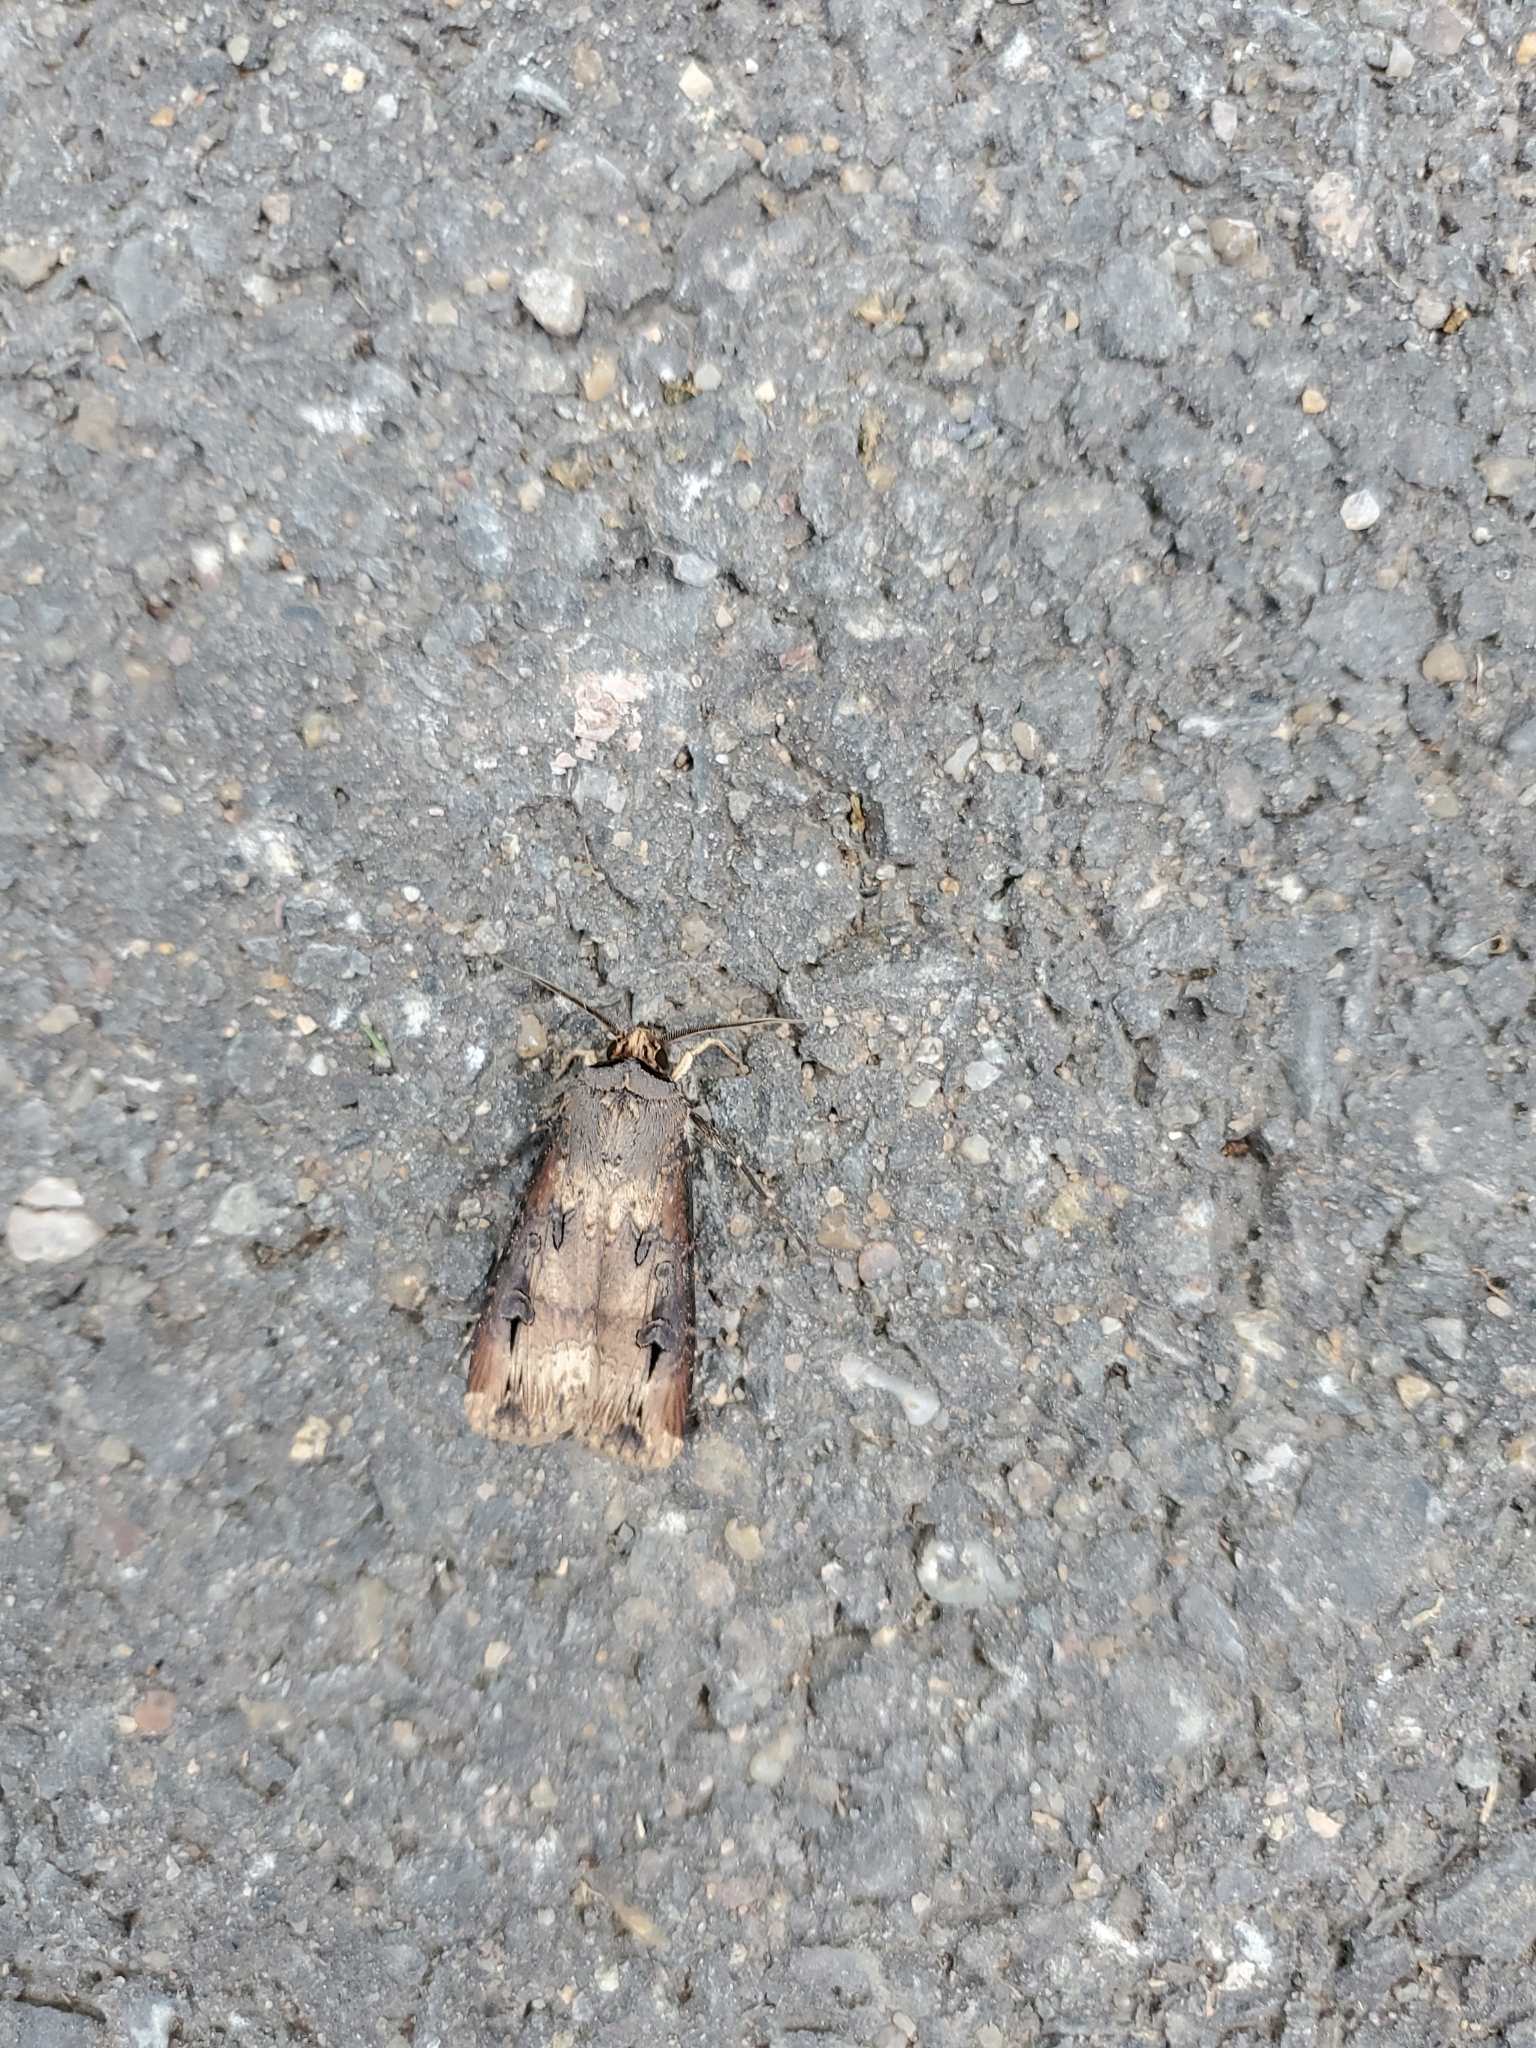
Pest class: cutworms